Unishe April

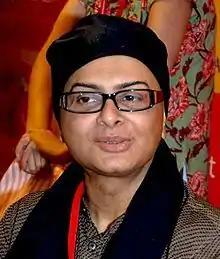
"Unishe April" is considered one of the best works of Ghosh as it gave him widespread reputation

Unishe April gained cult status in Bengali cinema, and has been considered as one of the most memorable works of Ghosh. Critics cited that "it changed the dynamics of Bengali cinema".